Centralia/James T. Field Memorial Aerodrome

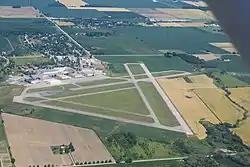
Centralia Aerodrome in 2020

Originally built as a part of the British Commonwealth Air Training Plan (BCATP), Centralia Airport was home to the No. 9 Service Flying Training School as of September 21, 1942. Pilots were trained for the Royal Canadian Air Force (RCAF) as well as other Commonwealth nation forces.